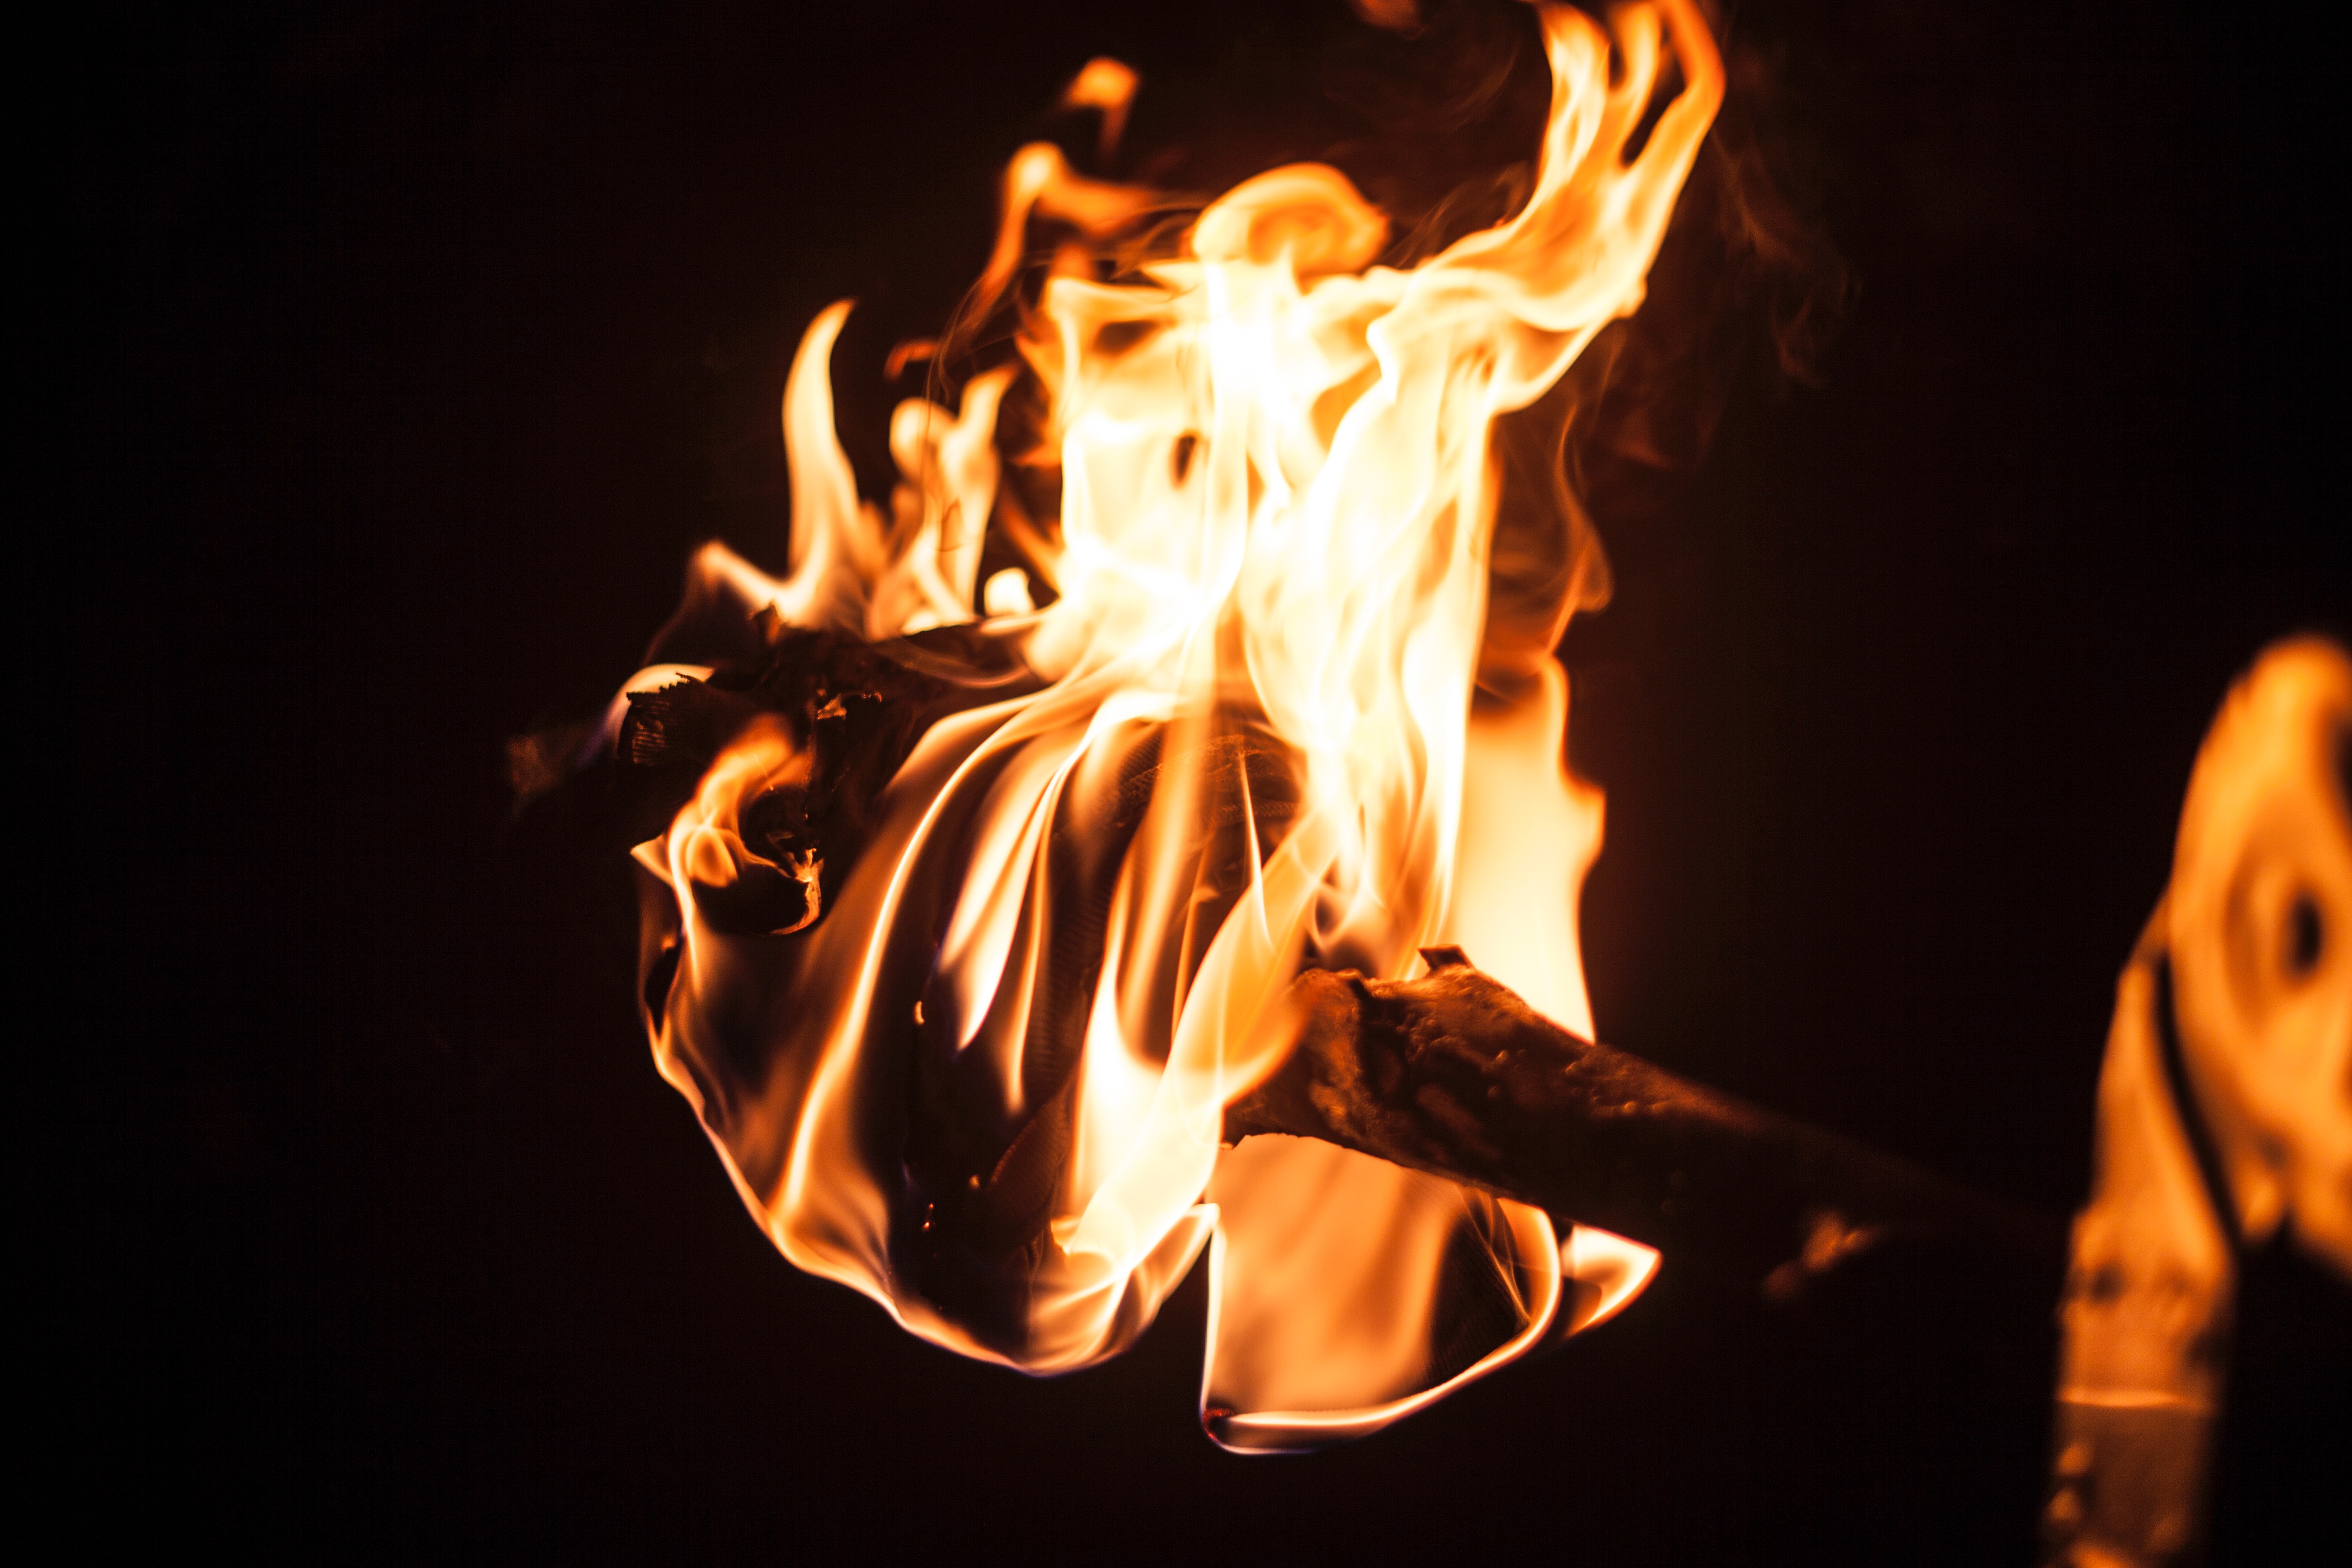
flame, heat, fire, event, performance art, gas